Nick Rimando

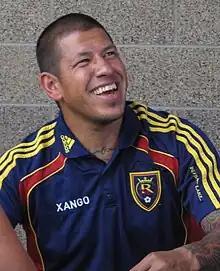
Rimando with Real Salt Lake in 2010

Nicholas Paul Rimando (born June 17, 1979) is an American former professional soccer player who played as a goalkeeper. Having spent his entire career in Major League Soccer, he holds the records for career wins, clean sheets, saves, and overall appearances. He also played for the United States national team.